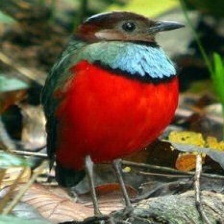
Species: RED BELLIED PITTA
Scientific name: PITTA ERYTHROGASTER